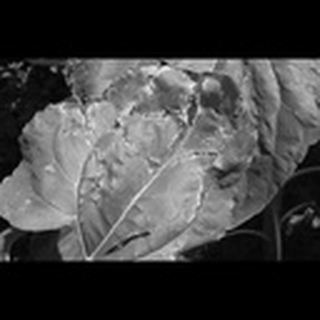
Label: cotton_bacterial_blight